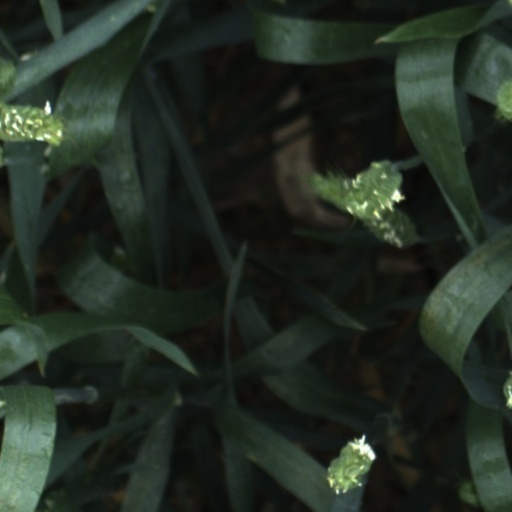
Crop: wheat